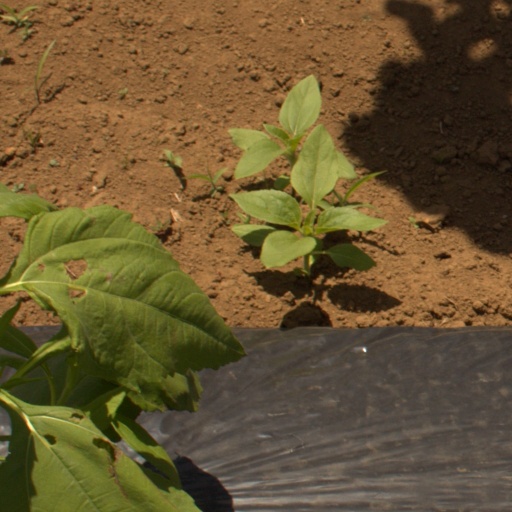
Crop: Jerusalem artichoke